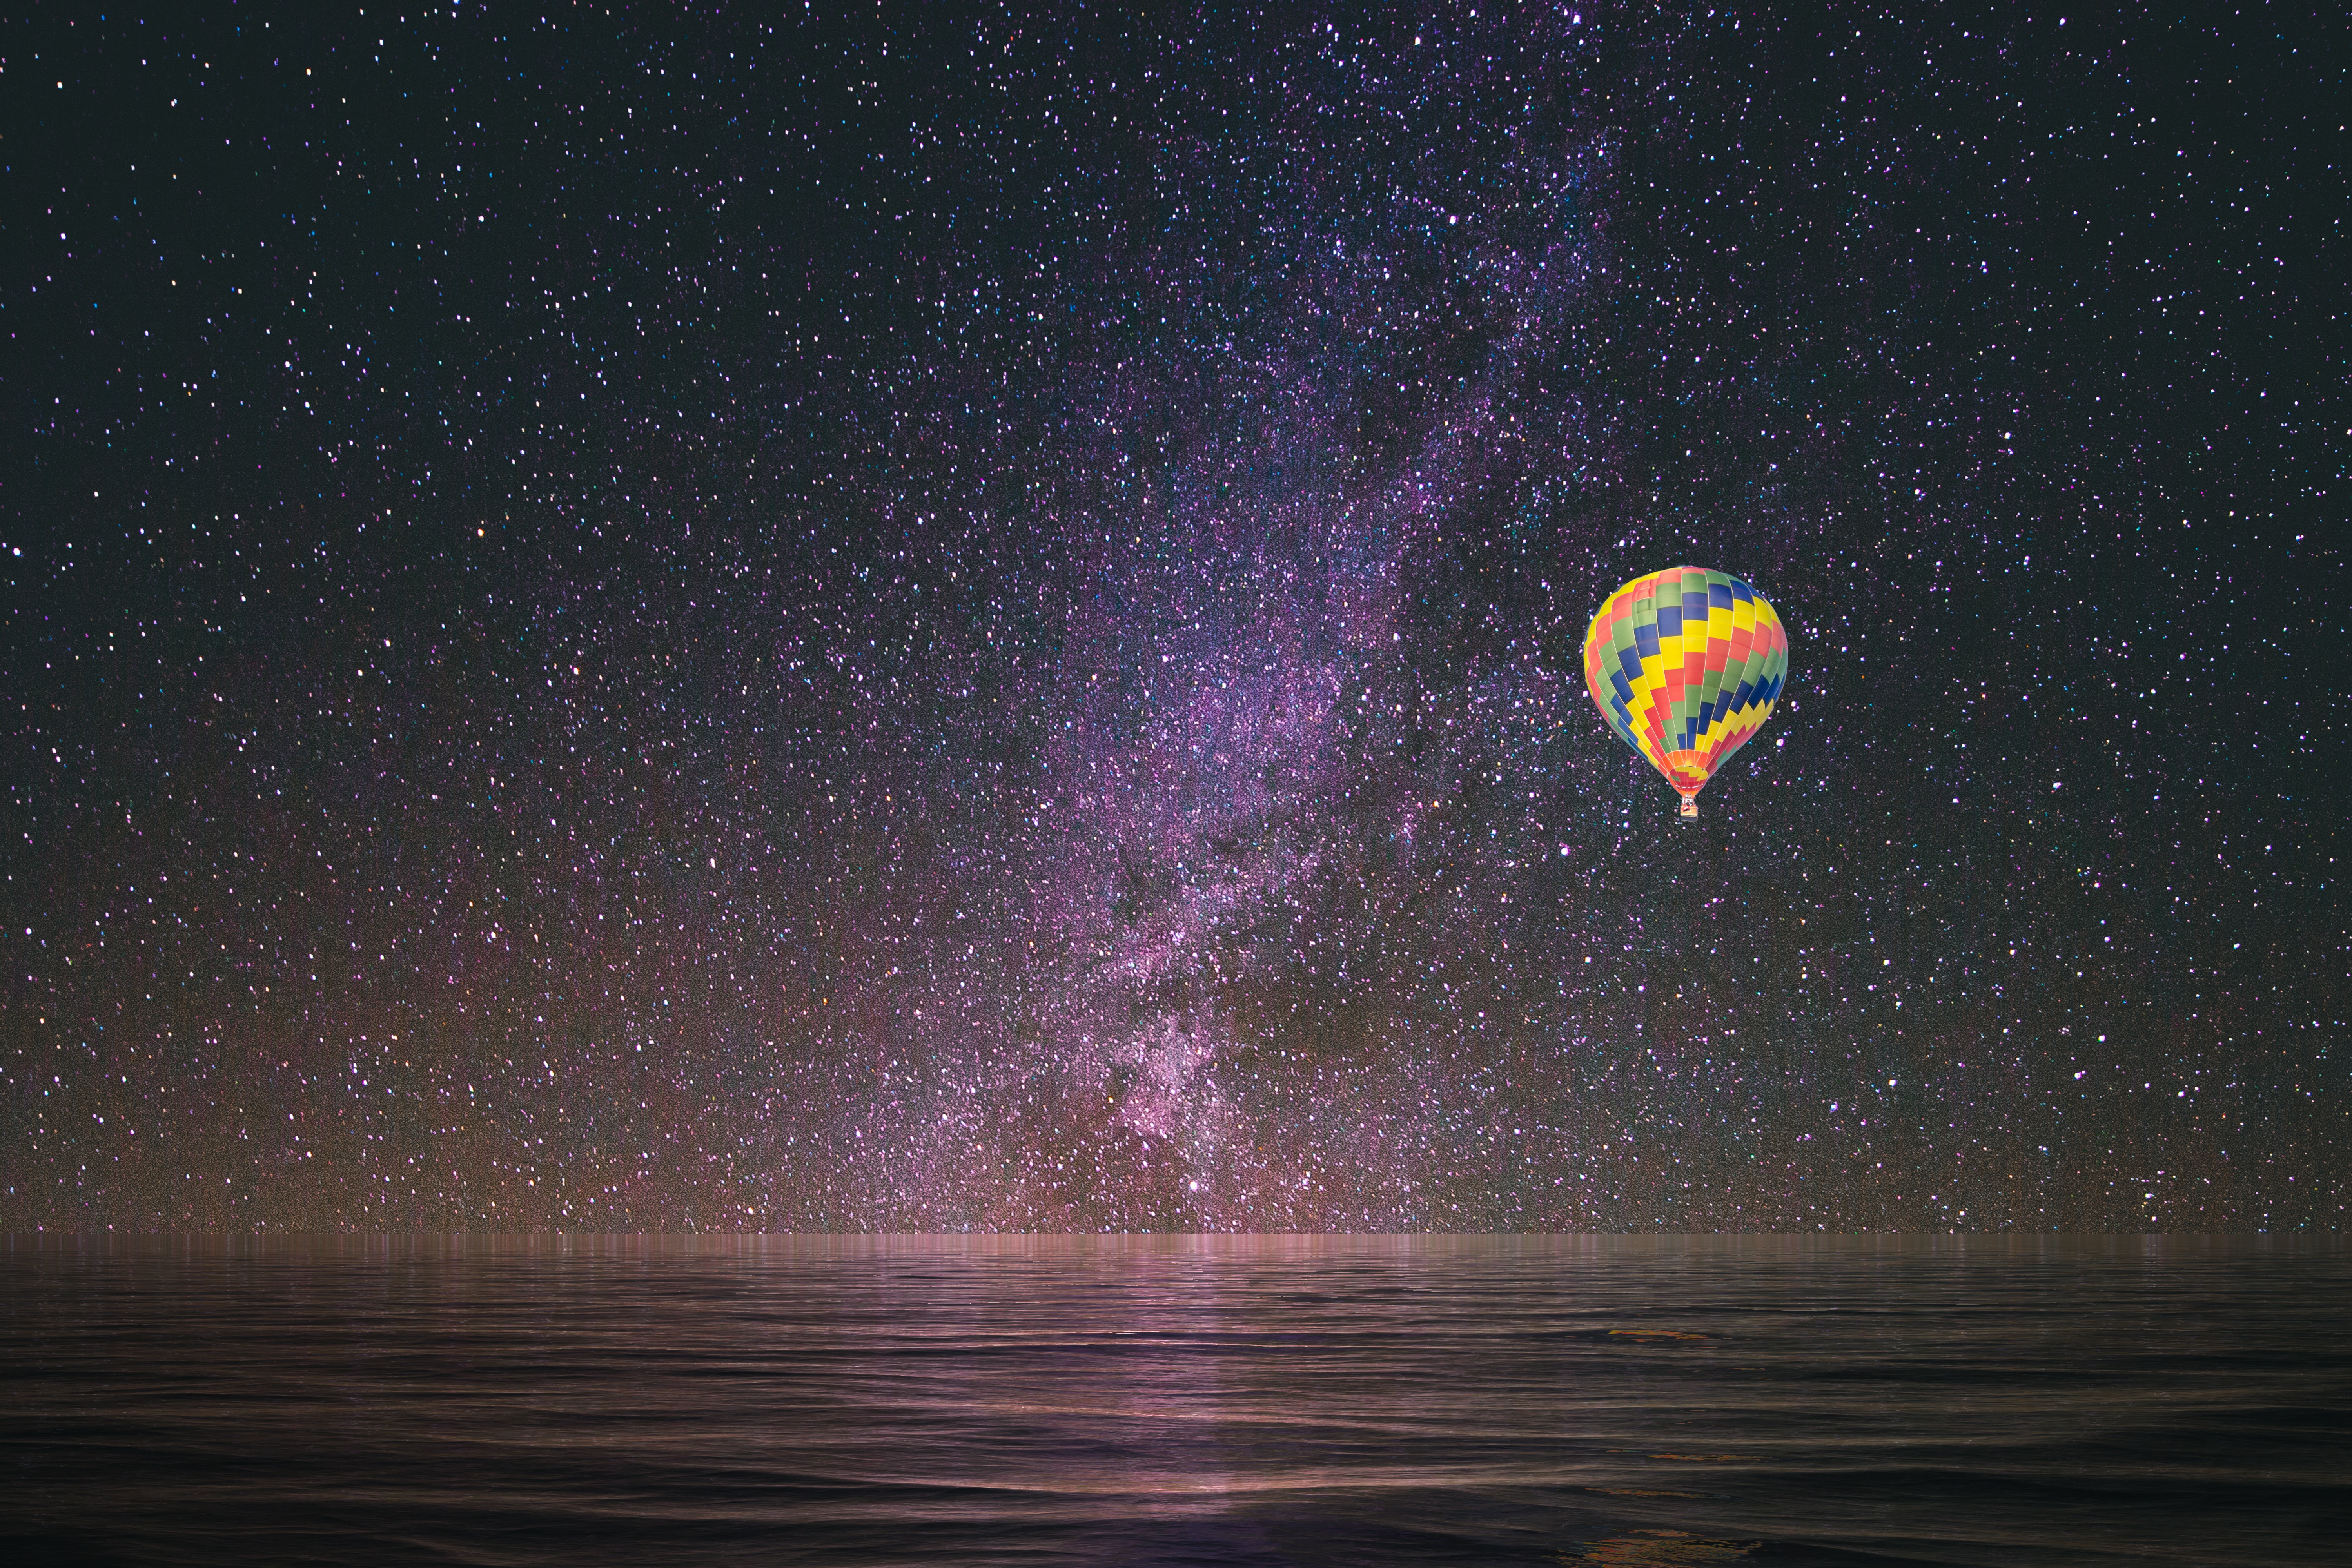
night, star, hot air balloon, atmosphere, flying, reflection, journey, galaxy, nebula, outer space, astronomy, stars, midnight, astronomical object